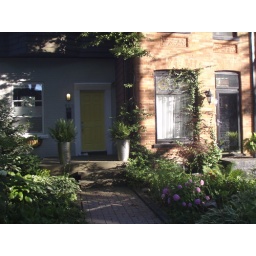
yellow door in shadow,